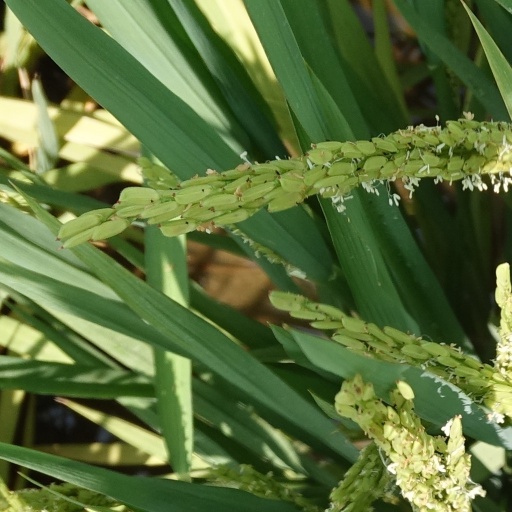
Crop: rice